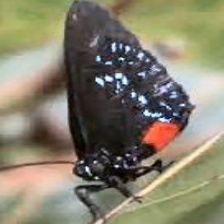
Species: ATALA
Butterfly family (ImageNet category): lycaenid_butterfly